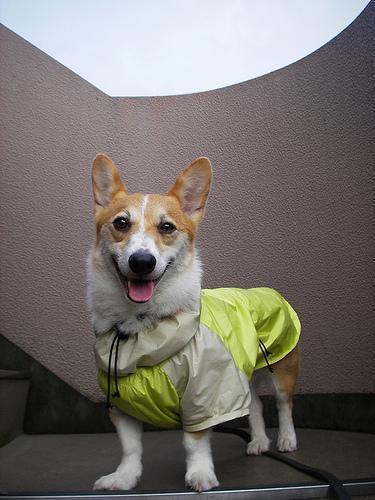
Pembroke